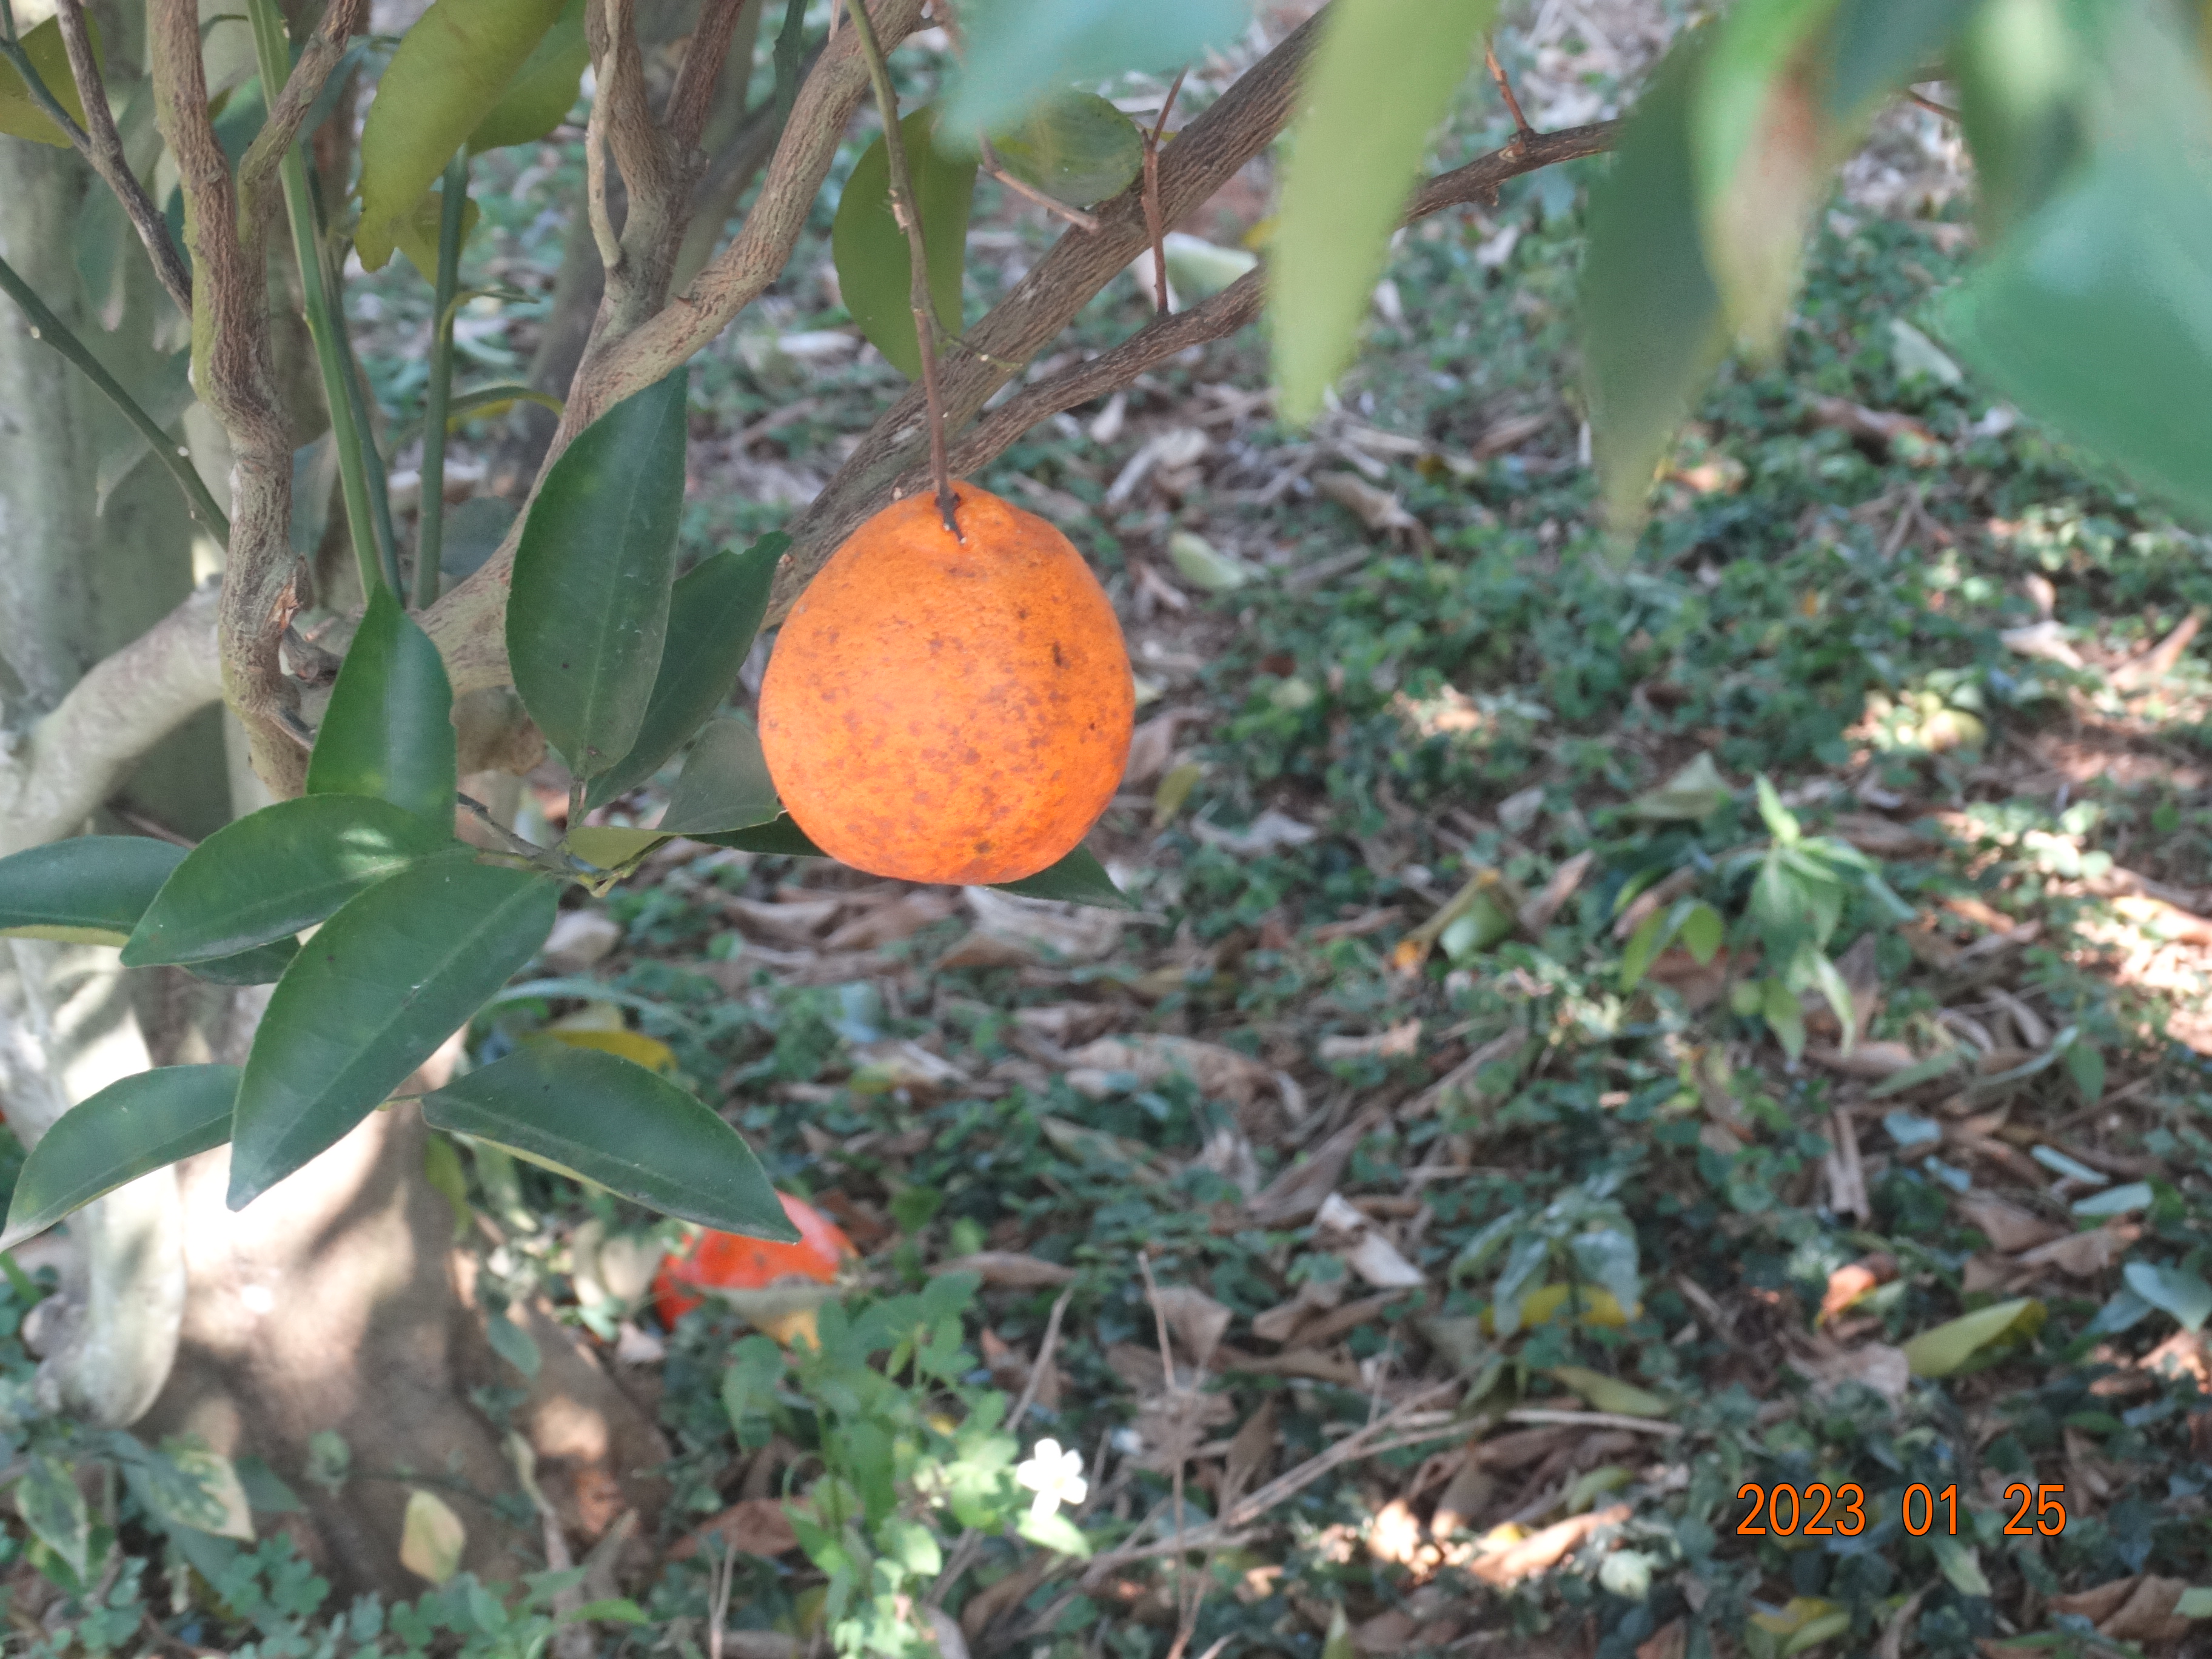
Citrus fruit variety: ponkan